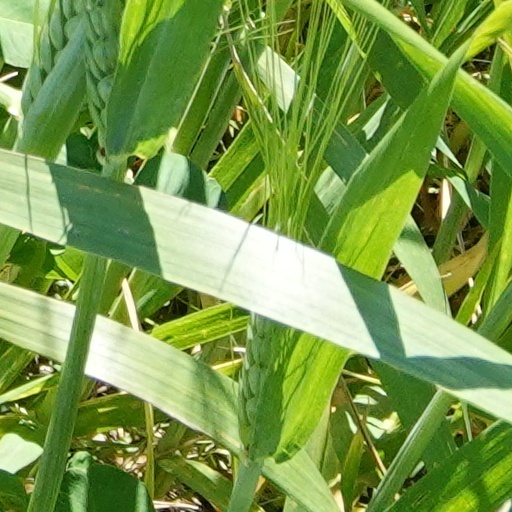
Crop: wheat